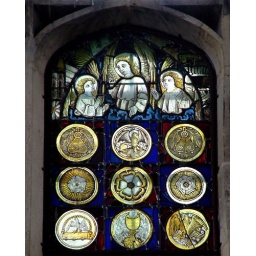
Late 15th century glass in the east window